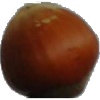
Label: Nut Forest 1